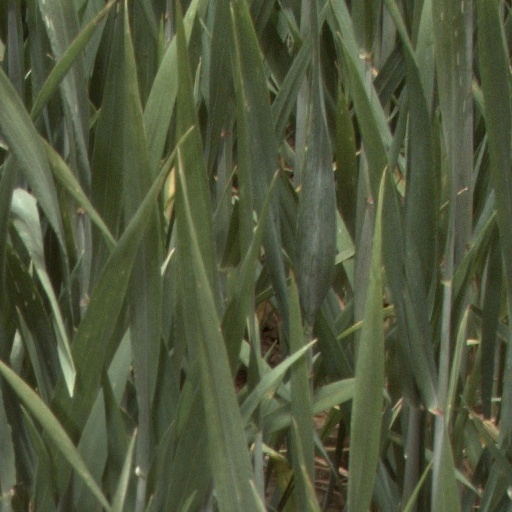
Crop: wheat